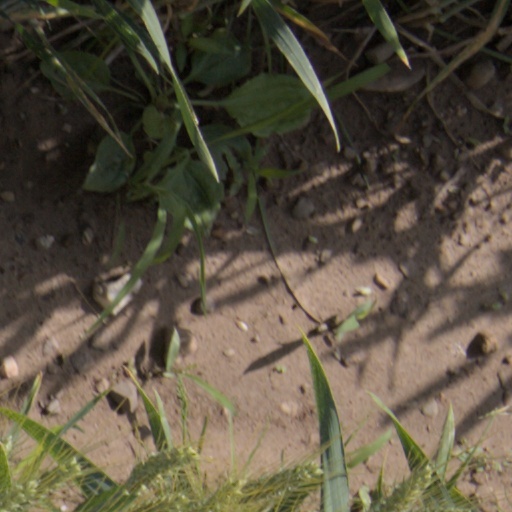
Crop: wheat